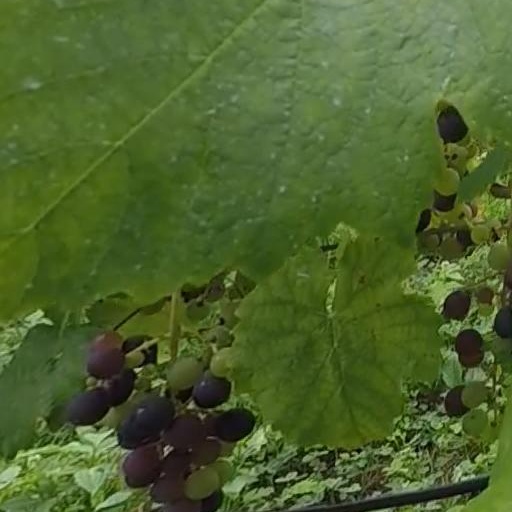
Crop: grape